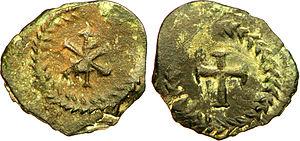
Nom de l'atelier/ville
Childebert Iᵉʳ, « Combat brillant » en vieux francique, né vers 497 à Reims et mort le 23 décembre 558 à Paris, est roi de Paris de 511 à 558 et roi d'Orléans de 524 à 558.
Marseille, au haut Moyen Âge, connait d'abord un essor commercial et spirituel important, avant de décliner à partir de la conquête de la ville par Charles Martel à la fin du VIIIᵉ siècle.